Economic history of Africa

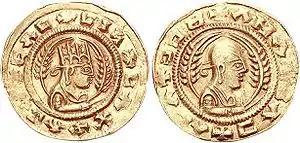
Aksumite gold coin of Endubis.

While some level of trade had been ongoing, the rise of cities and empires made it far more central to the African economy. North Africa was central to the trade of the entire Mediterranean region. Outside of Egypt, this trade was mostly controlled by the Phoenicians who came to dominate North Africa, with Carthage becoming their most important city. The Greeks controlled much of the eastern trade, including along the Red Sea with Ethiopia. In this region a number of Greek trading cities that were established acted as a conduit for their civilization and learning.